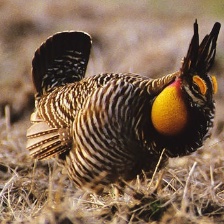
Species: GREATER PRAIRIE CHICKEN
Scientific name: TYMPANUCHUS CUPIDO